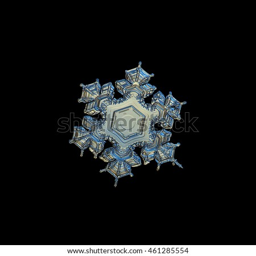
snowflake isolated on black background .